Dudley Le Souef

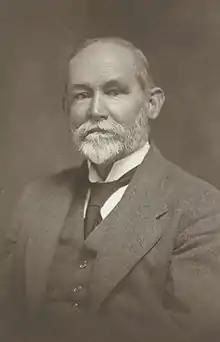
W. H. D. Le Souef

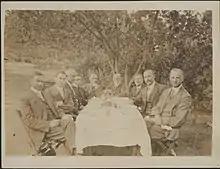
Meeting of Royal Australasian Ornithologists Union (RAOU) with members Dr J. Leach, L. Chandler, C. McLennan, C. Barrett, A.J. Campbell, Dudley Le Souef, T. Tregallas, Z. Gray, Gregory Mathews

William Henry Dudley Le Souef (28 September 1856 – 6 September 1923) was a founding member and founding Secretary of the Royal Australasian Ornithologists Union (RAOU) in 1901, also serving as President of that body 1907–1909. His egg collection was sold to Henry Luke White, becoming part of the H. L. White Collection which passed to the National Museum of Victoria.